Kearney, Missouri

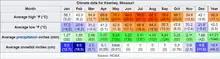
NOAA climate normals, 1991-2020 for Kearney, MO

The 2020 United States census counted 10,404 people, 3,727 households, and 2,856 families in Kearney. The population density was 780.5 per square mile (301.2/km). There were 4,026 housing units at an average density of 302.0 per square mile (116.6/km). The racial makeup was 91.08% (9,476) white, 0.62% (65) black or African-American, 0.4% (42) Native American, 0.78% (81) Asian, 0.02% (2) Pacific Islander, 1.05% (109) from other races, and 6.05% (629) from two or more races. Hispanic or Latino of any race was 8.9% (927) of the population.